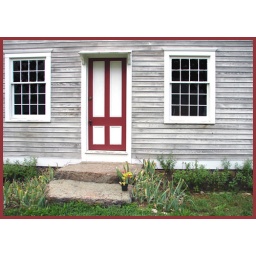
red door in South County